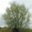
Label: willow_tree